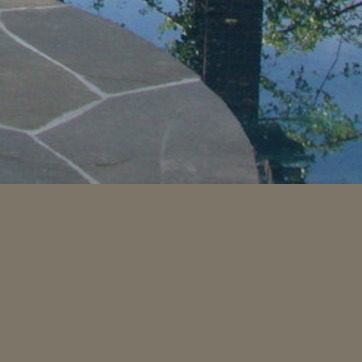
Material: stone